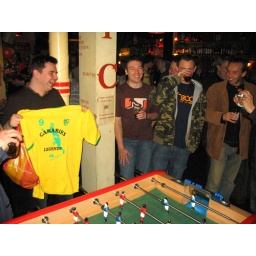
Tractor boy Tom received 'comedy' stag gift after table football session in Kick.